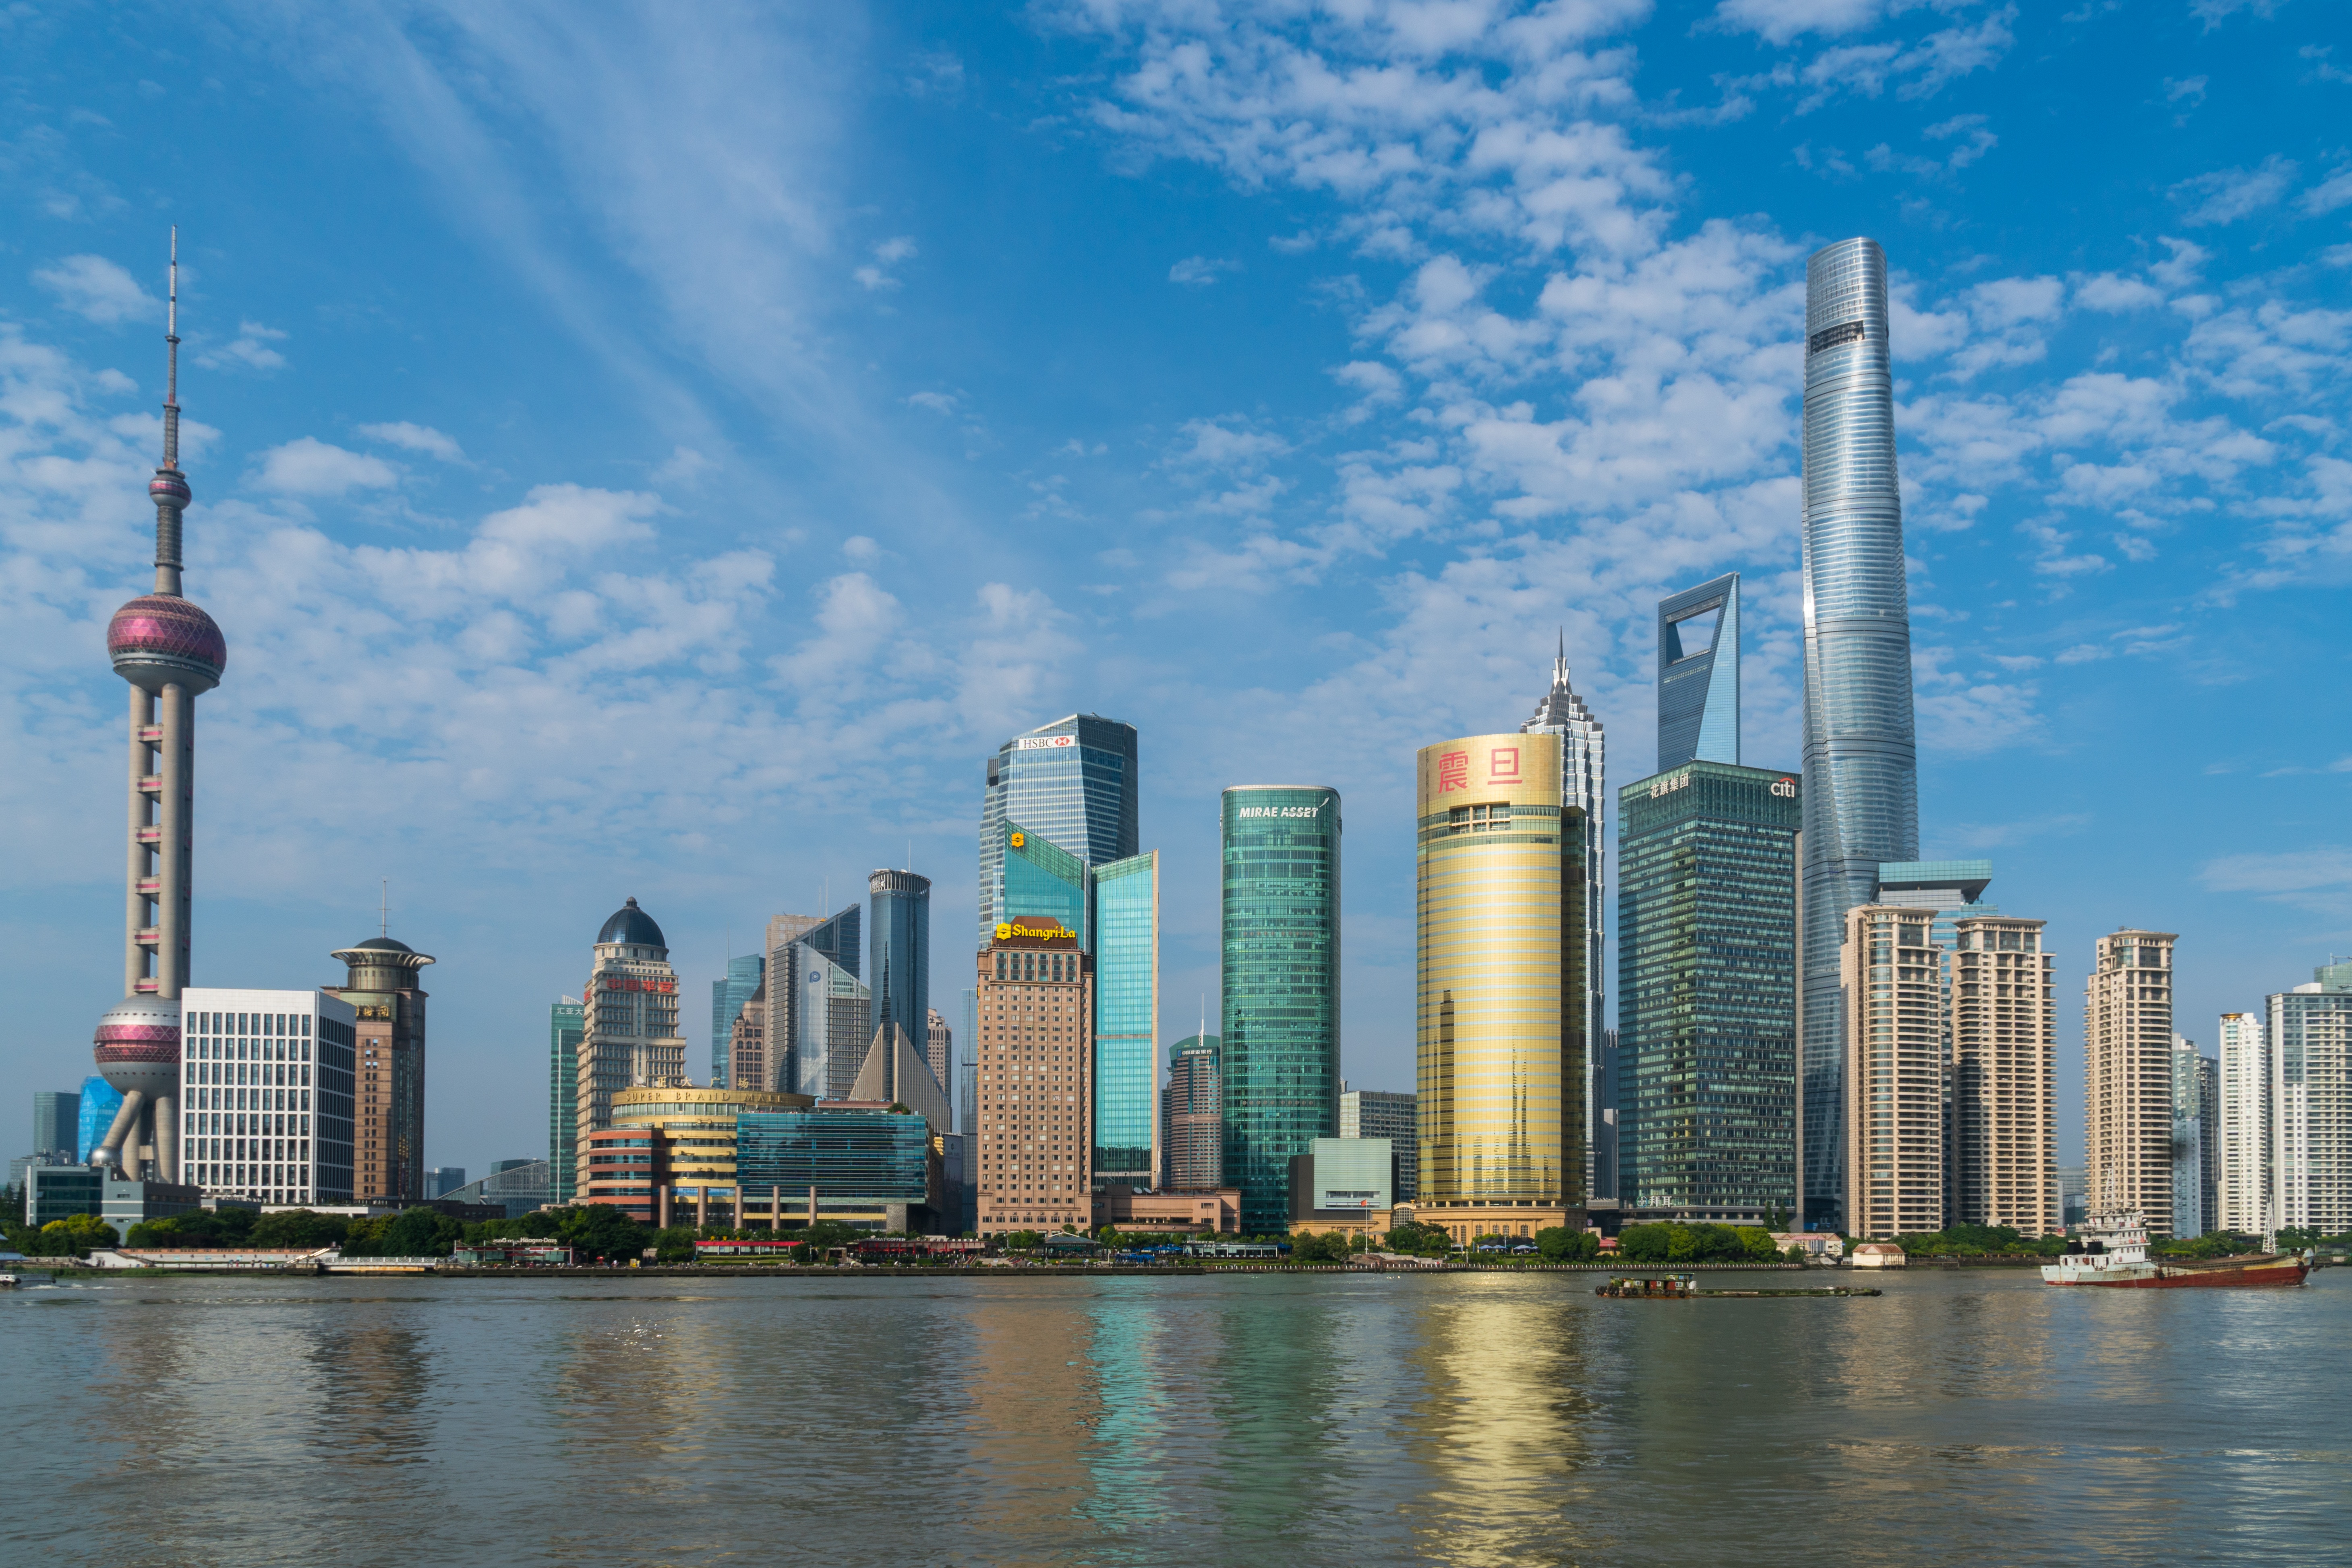
horizon, architecture, skyline, city, skyscraper, cityscape, downtown, dusk, reflection, tower, landmark, waterway, tower block, shanghai, china, metropolis, pudong, bund, urban area, huangpu, geographical feature, human settlement, metropolitan area